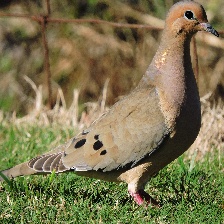
Species: MOURNING DOVE
Scientific name: ZENAIDA MACROURA